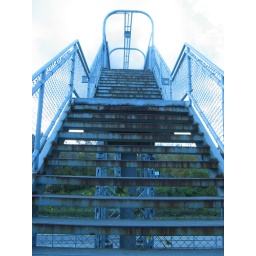
pedestrian bridge over the train tracks